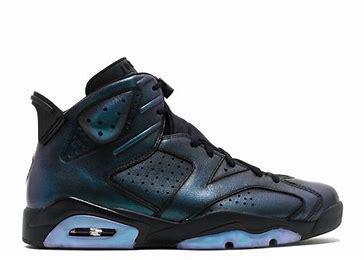
Brand: Nike
Model: Air Jordan 6